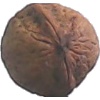
Label: Walnut 1